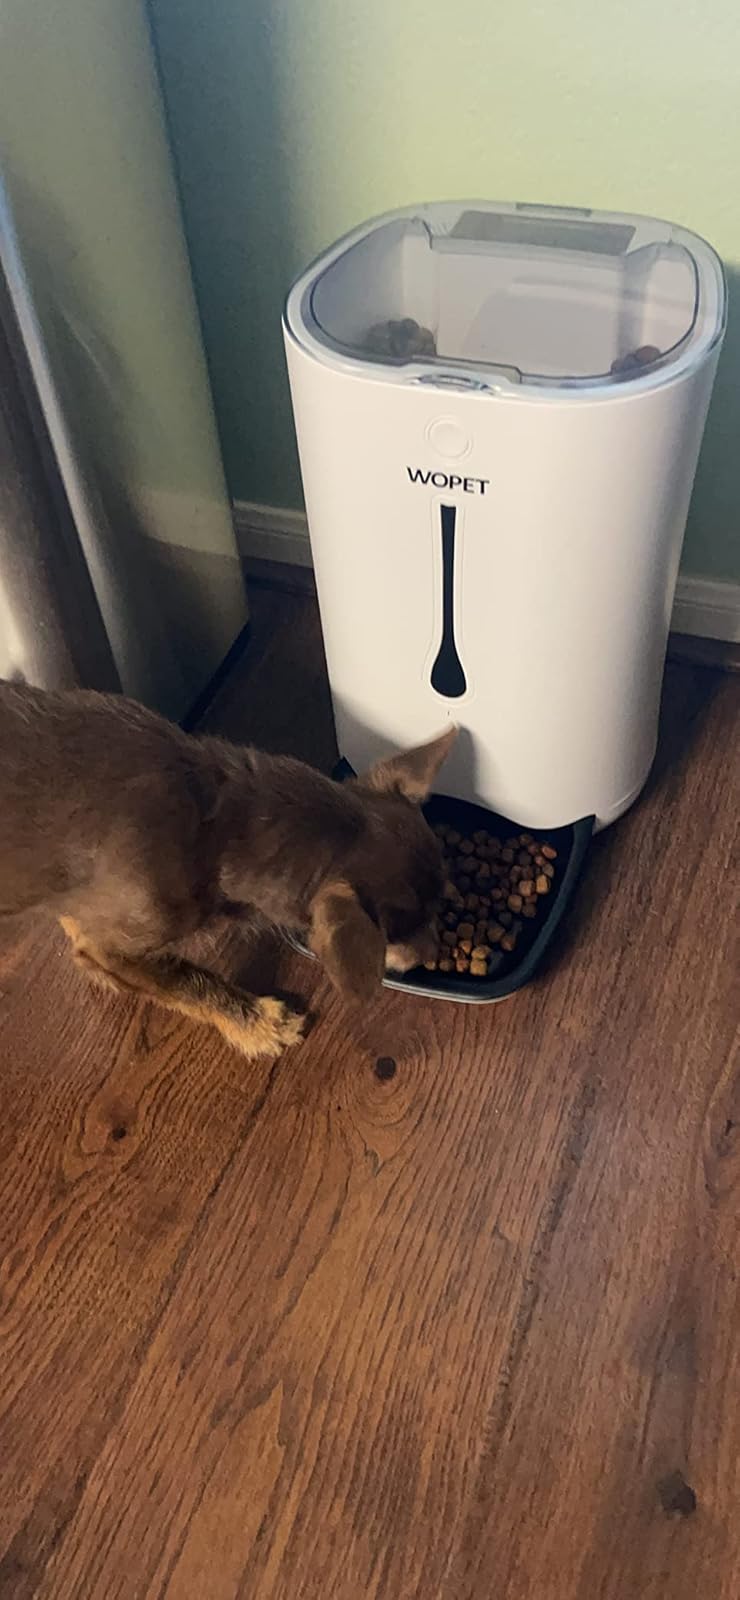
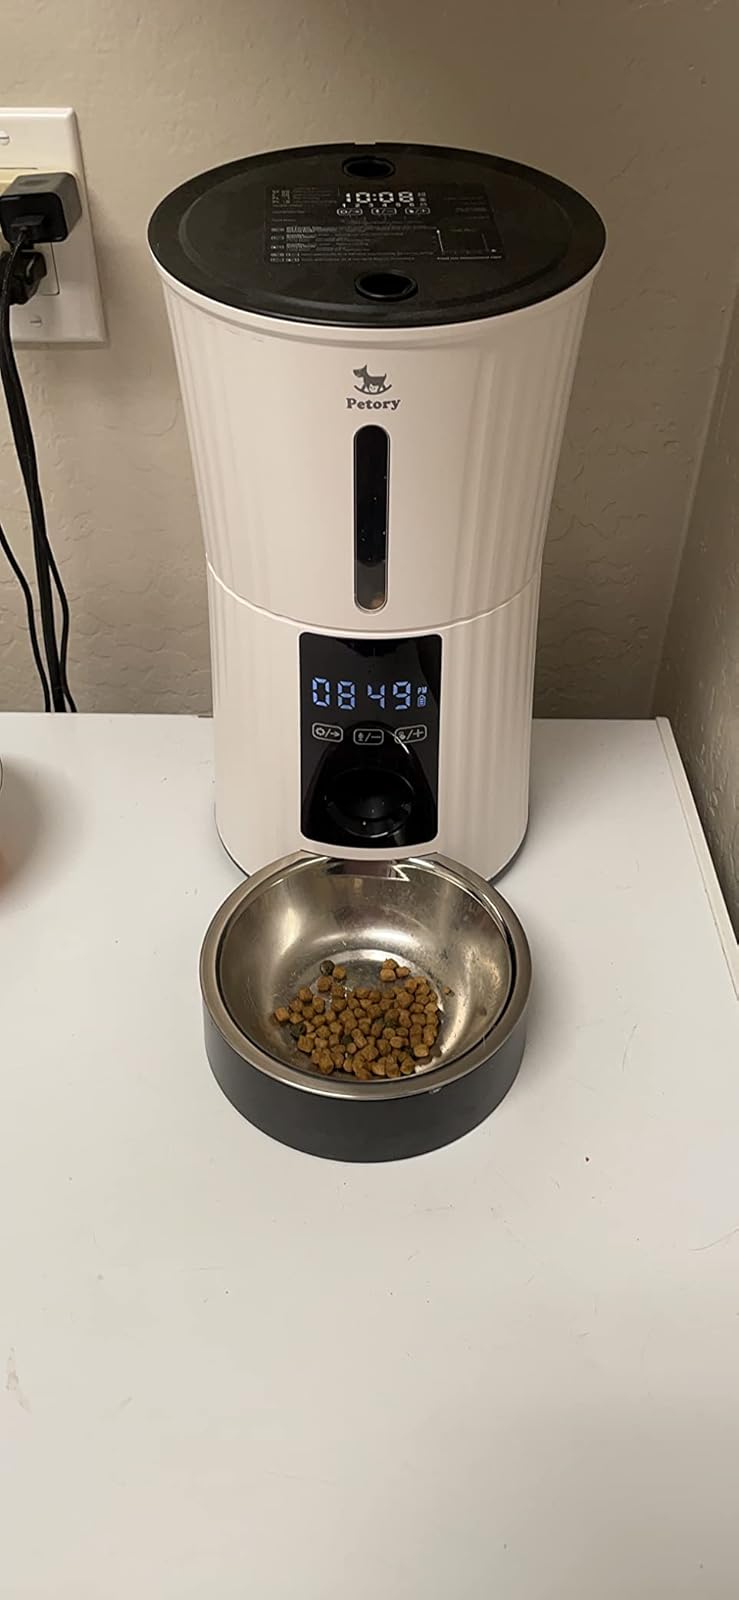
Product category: items_feeder
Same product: no